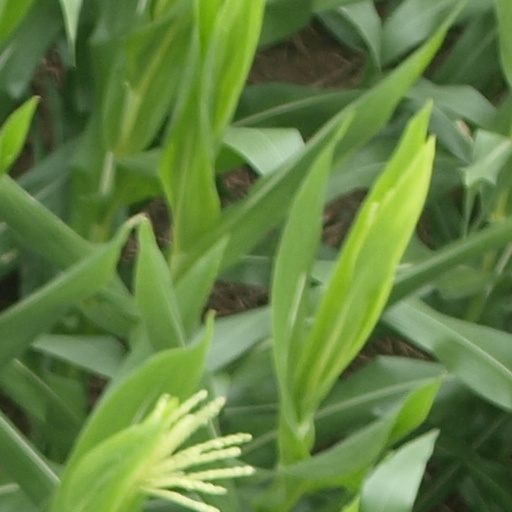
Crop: maize; corn